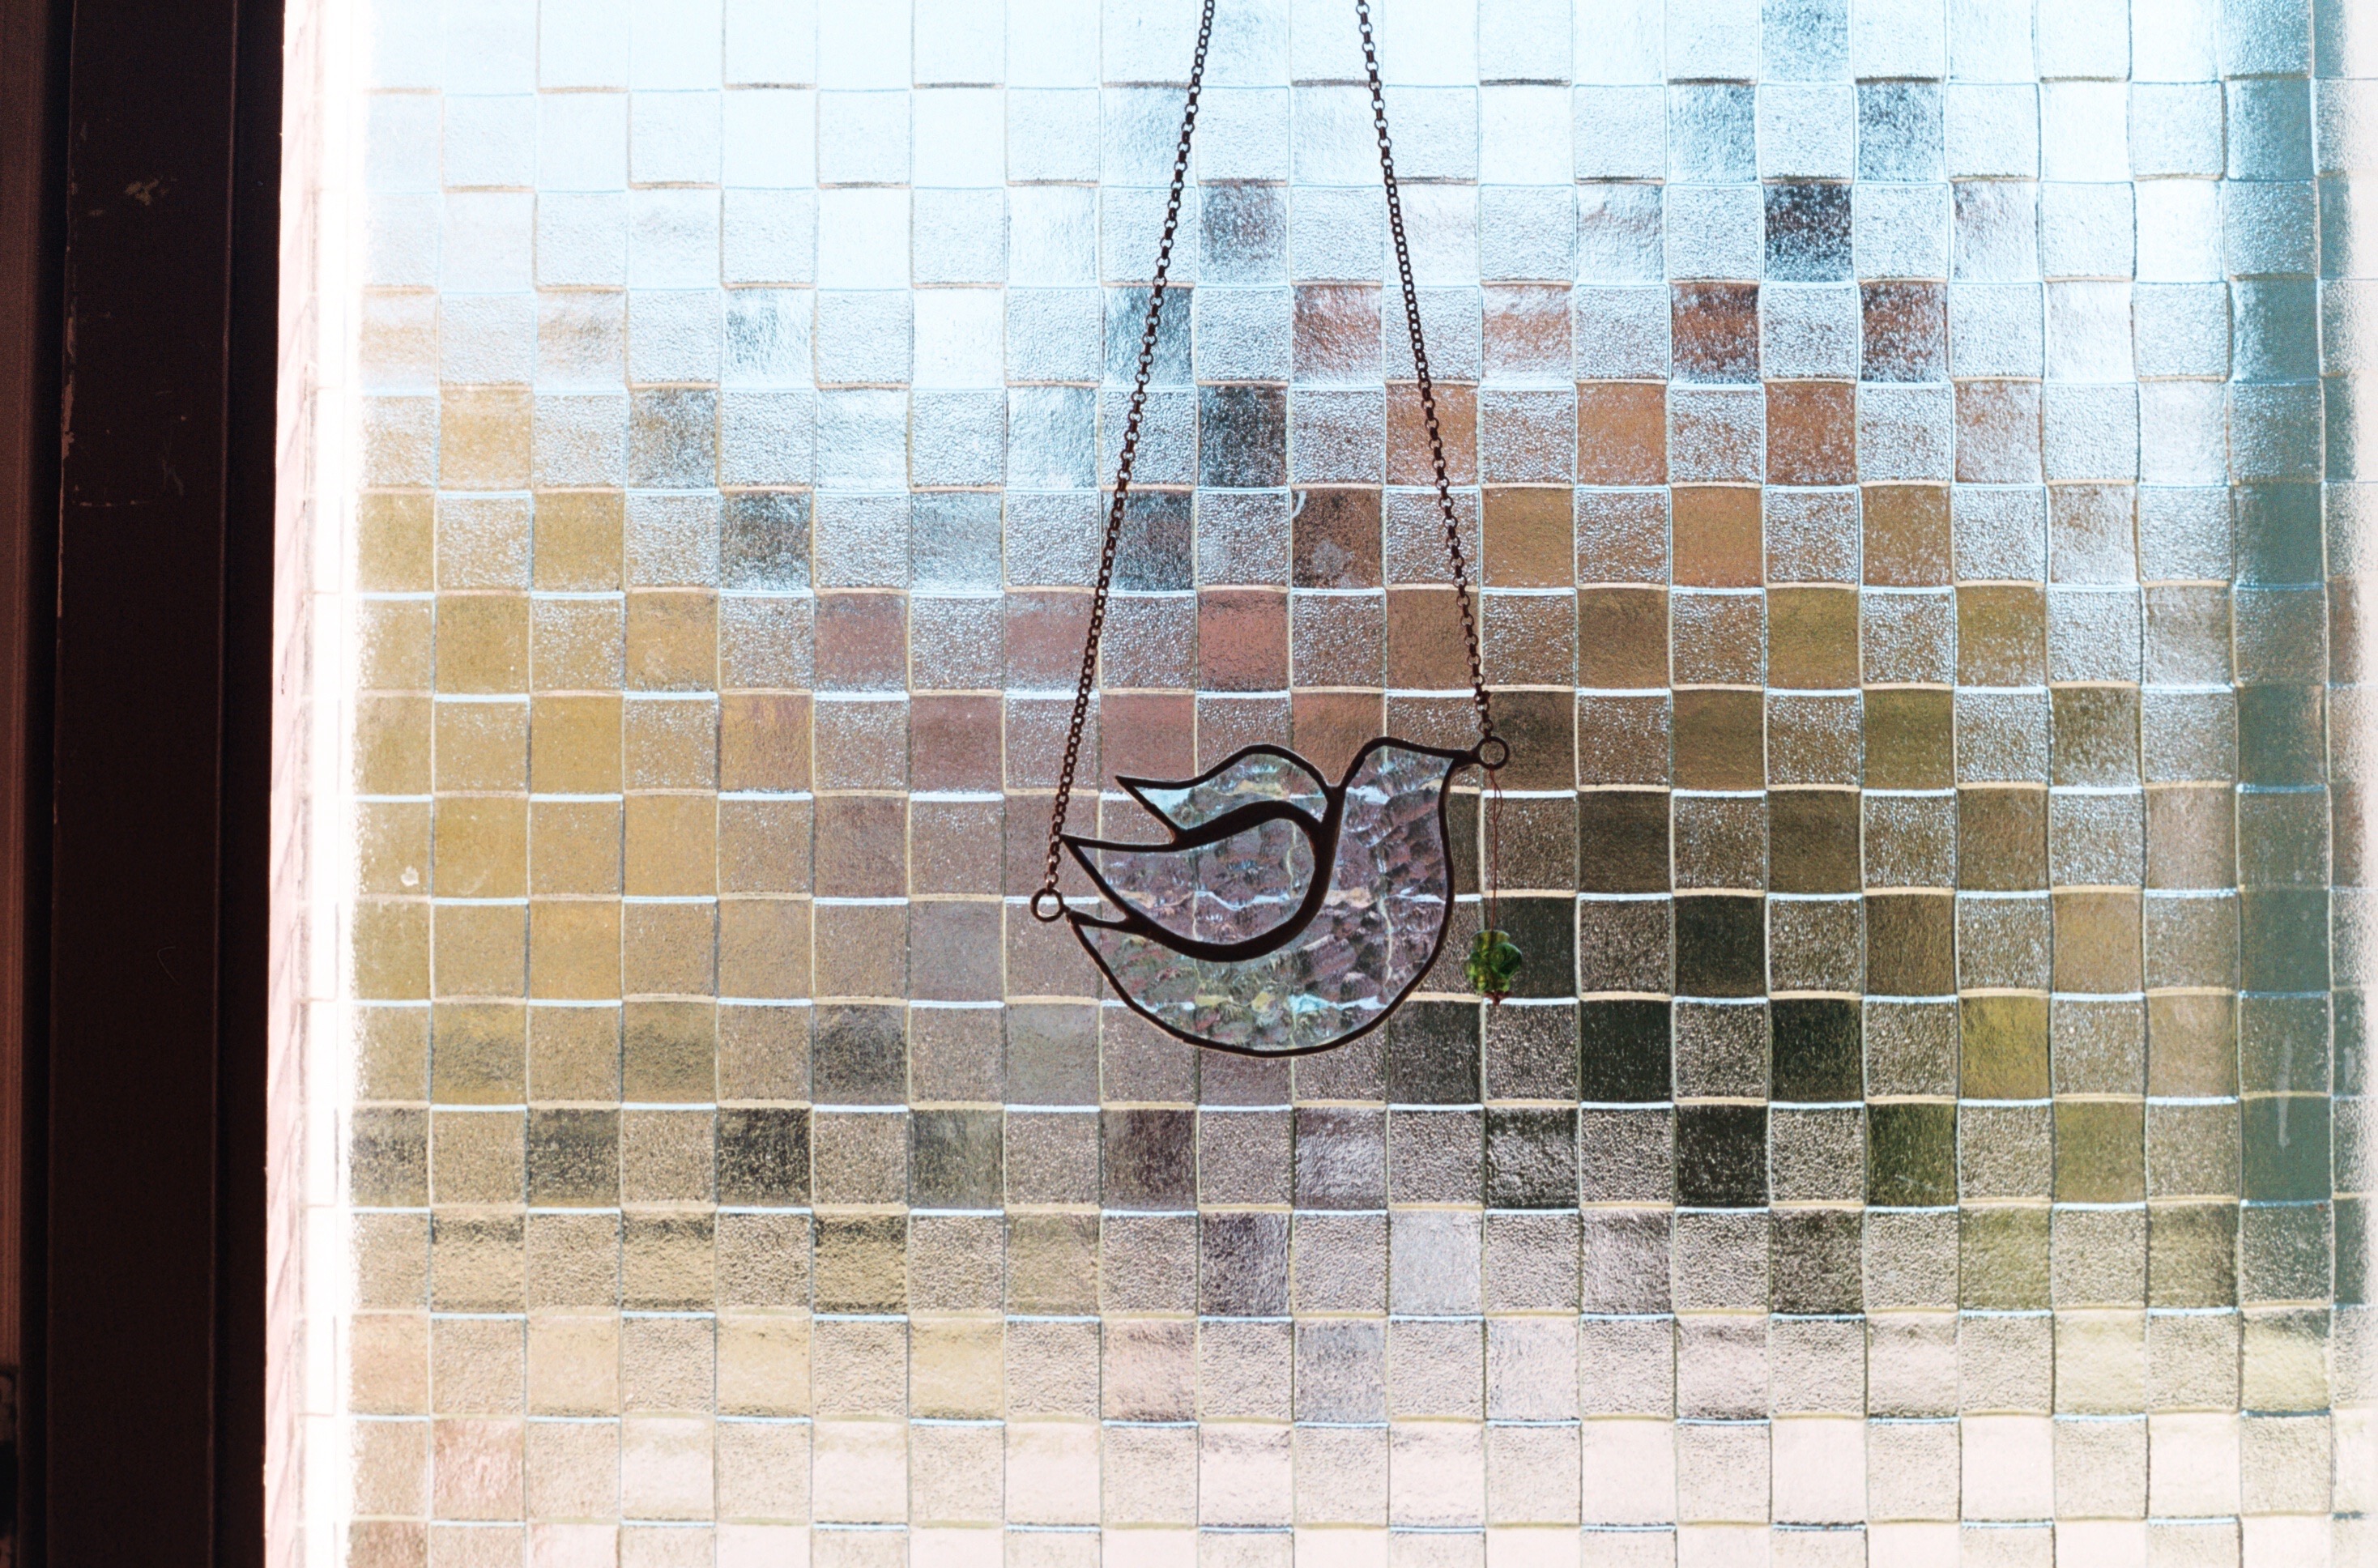
light, floor, window, glass, wall, film, gift, pattern, peace, tile, circle, interior design, art, design, mosaic, dove, message, stainedglass, shape, kodakcolorplus200, pentaxmesuper, olivebranch, flooring, window covering